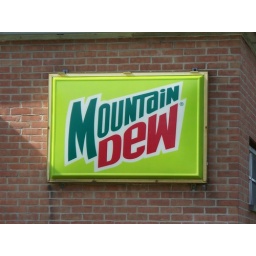
Mountain Dew sign on a building in Springfield, Ohio.